Modern yoga

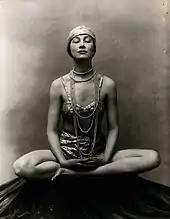
Anya Foxen uses this c. 1928 photograph of the actress and dancer Marguerite Agniel in "Buddha position" by John de Mirjian to illustrate her view that modern yoga involves both cultural exchange and syncretism.

Suzanne Newcombe, a scholar of modern yoga, especially in Britain, writes that modern yoga's development included "a long history of transnational intercultural exchange", including between India and countries in the western world, whether or not it is an "outgrowth of Neo-Hinduism". It is seemingly torn between being a secular physical fitness activity sometimes called "hatha yoga" (not the similarly named medieval practice of "Haṭha yoga"), and a spiritual practice with historical roots in India. She noted that the historical, sociological, and anthropological aspects of modern yoga were starting to be researched.